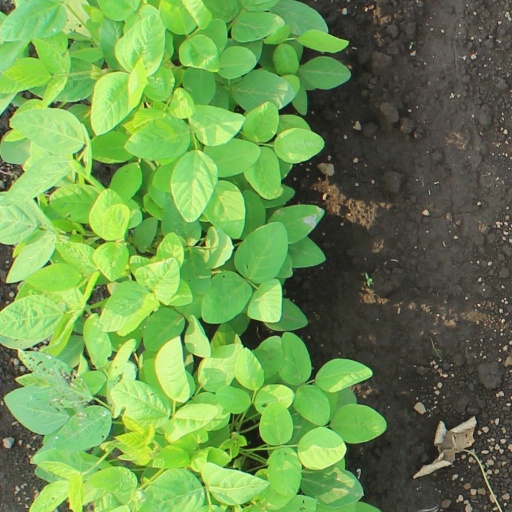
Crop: soybean